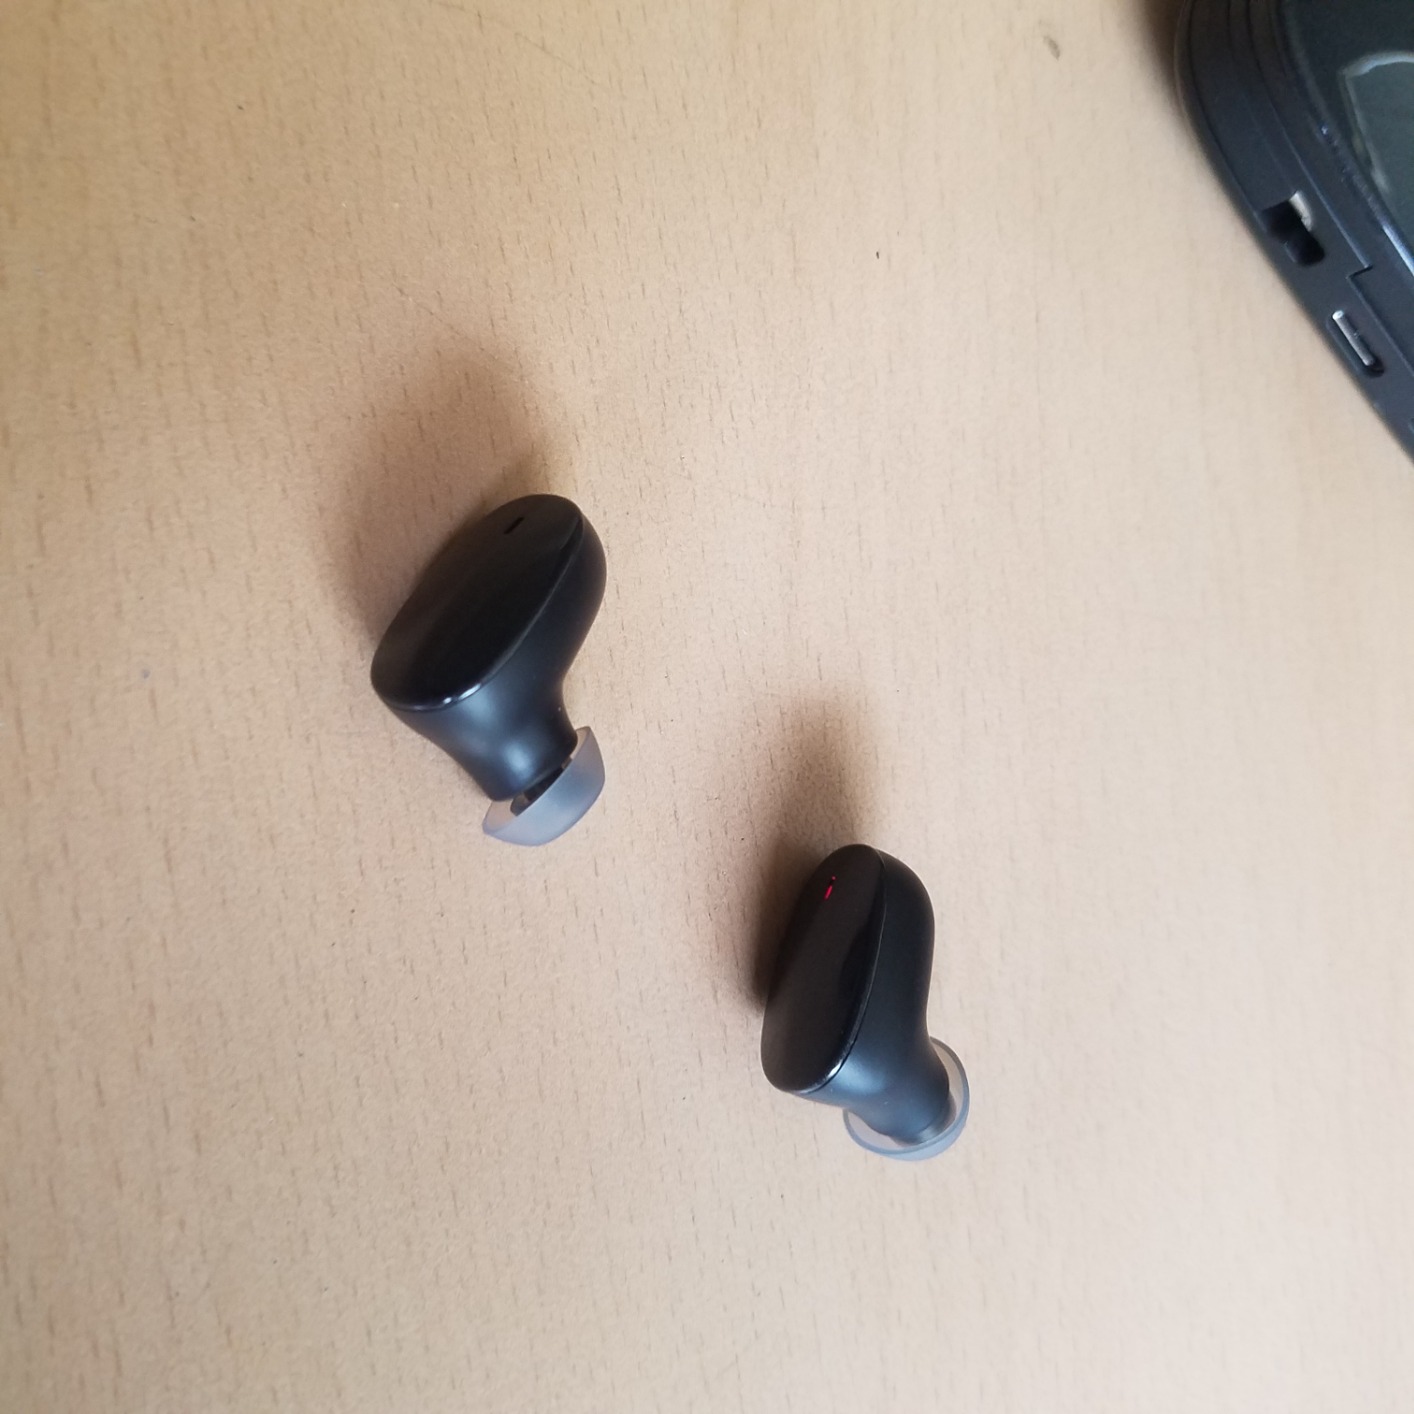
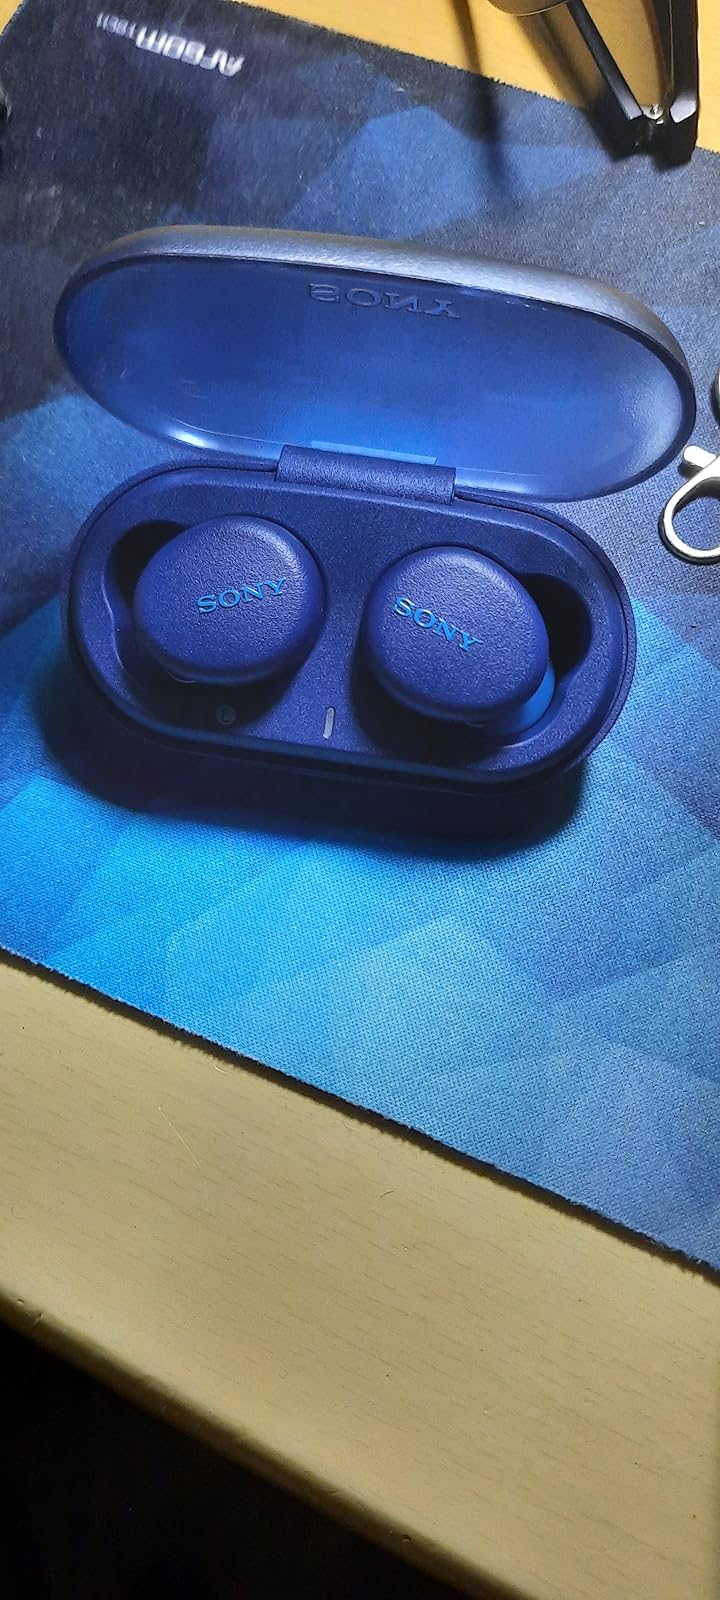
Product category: earbuds
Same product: no